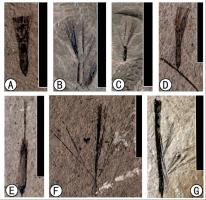
一个化石属于被子植物，其特征描述:描述具冠毛状附属物的种子,种子长椭圆形,长3-5mm,宽1-1.5mm,基部渐尖,顶部伸出簇生的冠毛状物,长4-12mm,以锐角分叉多次。